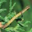
Label: caterpillar